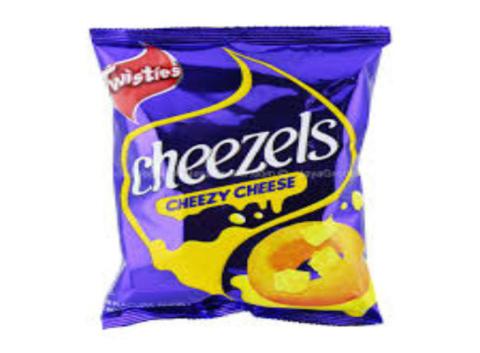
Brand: cheezels
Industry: Food